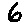
Label: 6